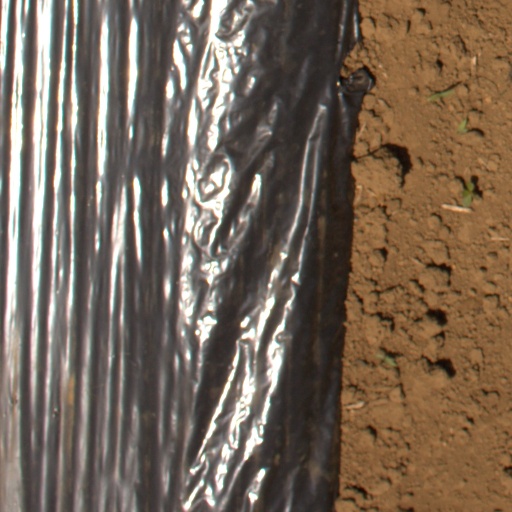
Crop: Jerusalem artichoke